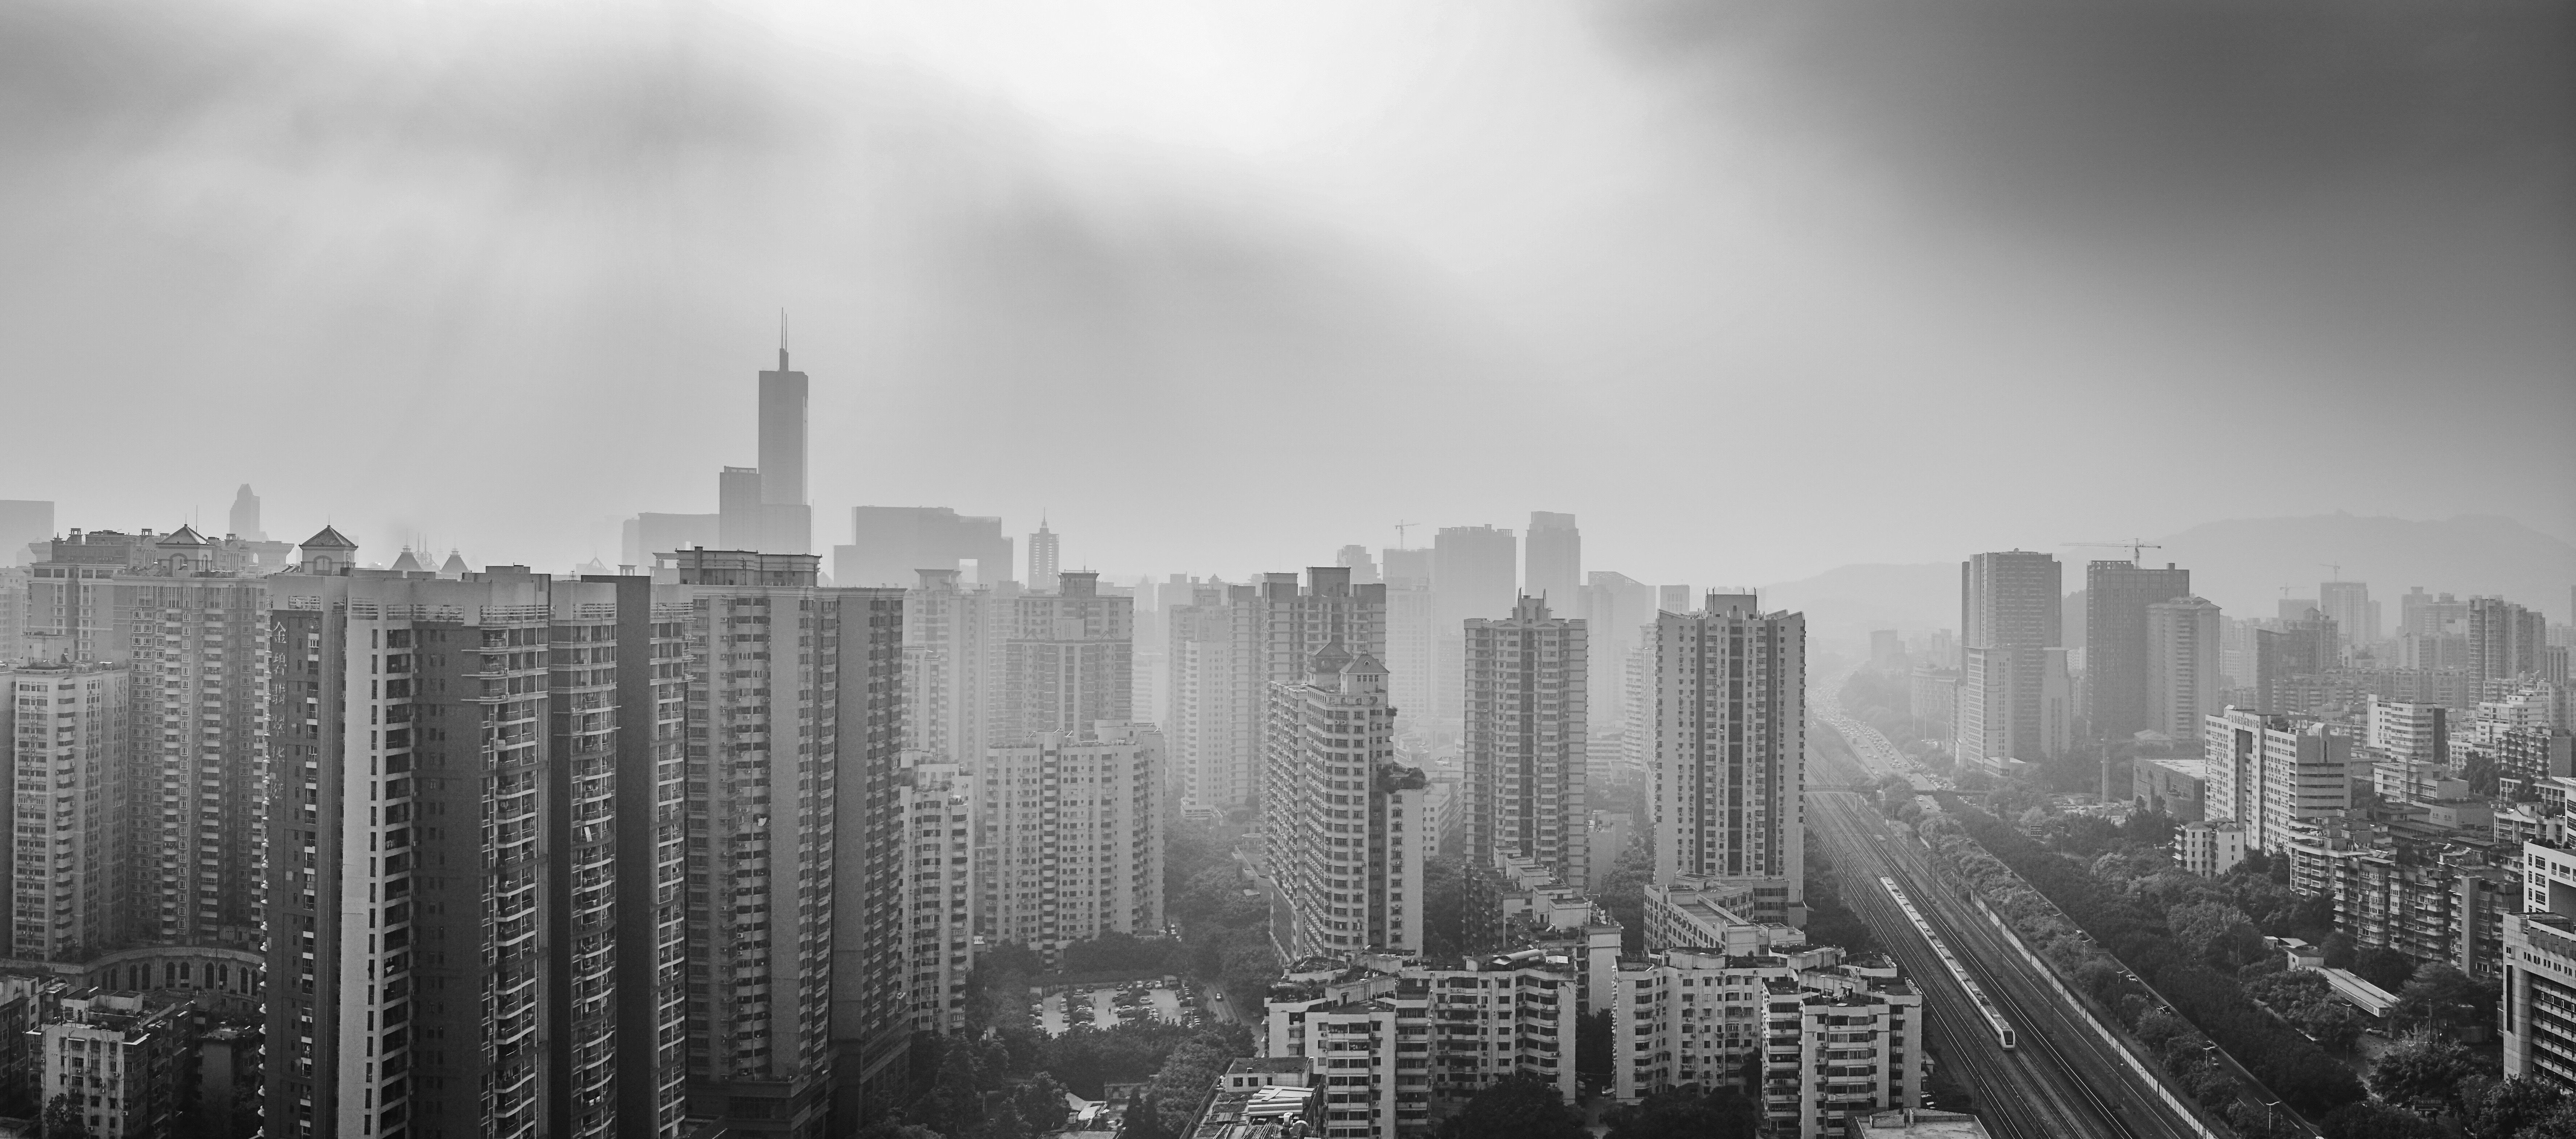
horizon, black and white, fog, mist, skyline, photography, city, skyscraper, cityscape, downtown, haze, monochrome, tower block, tall building, skyscrapers, pollution, metropolis, real estate, high rises, urban area, monochrome photography, residential area, atmospheric phenomenon, human settlement, atmosphere of earth, metropolitan area, city wallpaper